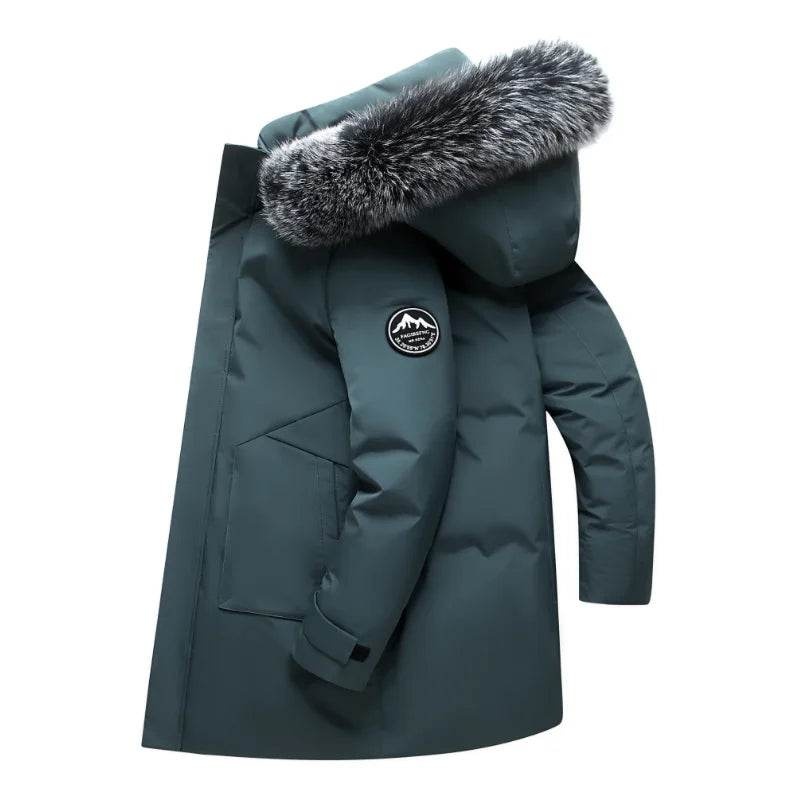
Buy Center Men's Fleece-lined Jacket - Windproof & Waterproof Parka
Introducing the Men's Fleece-lined Thickened Jacket, a perfect combination of style and functionality for the autumn and winter seasons. Crafted from a durable blend of cotton and polyester, this jacket offers a windproof and waterproof design, ensuring that you remain warm and comfortable in any weather condition. Thick fleece lining provides superior warmth in cold weather Windproof and waterproof material for all-weather protection Hooded design with a detachable hood for versatile styling Lightweight yet sturdy construction, weighing only 1.2 kg Elevate your winter wardrobe with the Men's Fleece-lined Thickened Jacket. Its stylish and robust design is perfect for casual outings or outdoor adventures, allowing you to embrace the winter season with confidence. Don't miss out on the ultimate blend of comfort and protection against the elements—grab yours today!
Brand: Buy Center
Category: Apparel & Accessories > Clothing > Outerwear > Coats & Jackets > Parkas